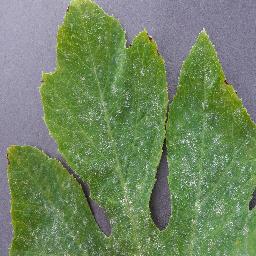
Label: Squash___Powdery_mildew